Ceramic art

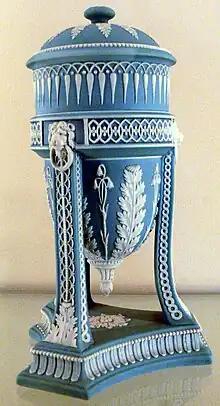
Neoclassical Wedgwood urn in jasperware,

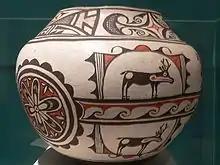
Zuni olla, 19th century, artist unknownStanford Museum collections

The earliest Japanese pottery was made around the 11th millennium BCE. Jōmon ware emerged in the 6th millennium BCE and the plainer Yayoi style in about the 4th century BCE. This early pottery was soft earthenware, fired at low temperatures. The potter's wheel and a kiln capable of reaching higher temperatures and firing stoneware appeared in the 3rd or 4th centuries CE, probably brought from China via the Korean peninsula. In the 8th century, official kilns in Japan produced simple, green lead-glazed earthenware. Unglazed stoneware was used as funerary jars, storage jars and kitchen pots up to the 17th century. Some of the kilns improved their methods and are known as the "Six Old Kilns". From the 11th to the 16th century, Japan imported much porcelain from China and some from Korea. The Japanese overlord Toyotomi Hideyoshi's attempts to conquer China in the 1590s were dubbed the "Ceramic Wars"; the emigration of Korean potters appeared to be a major cause. One of these potters, Yi Sam-pyeong, discovered the raw material of porcelain in Arita and produced first true porcelain in Japan.